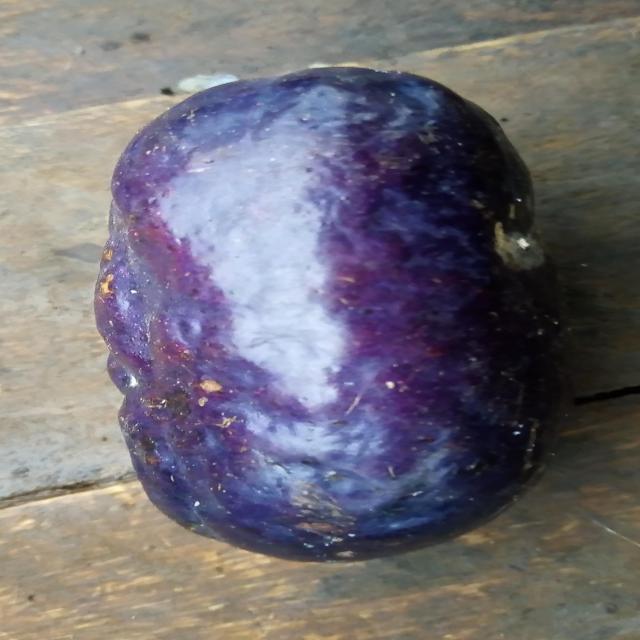
Plum grade: unaffected